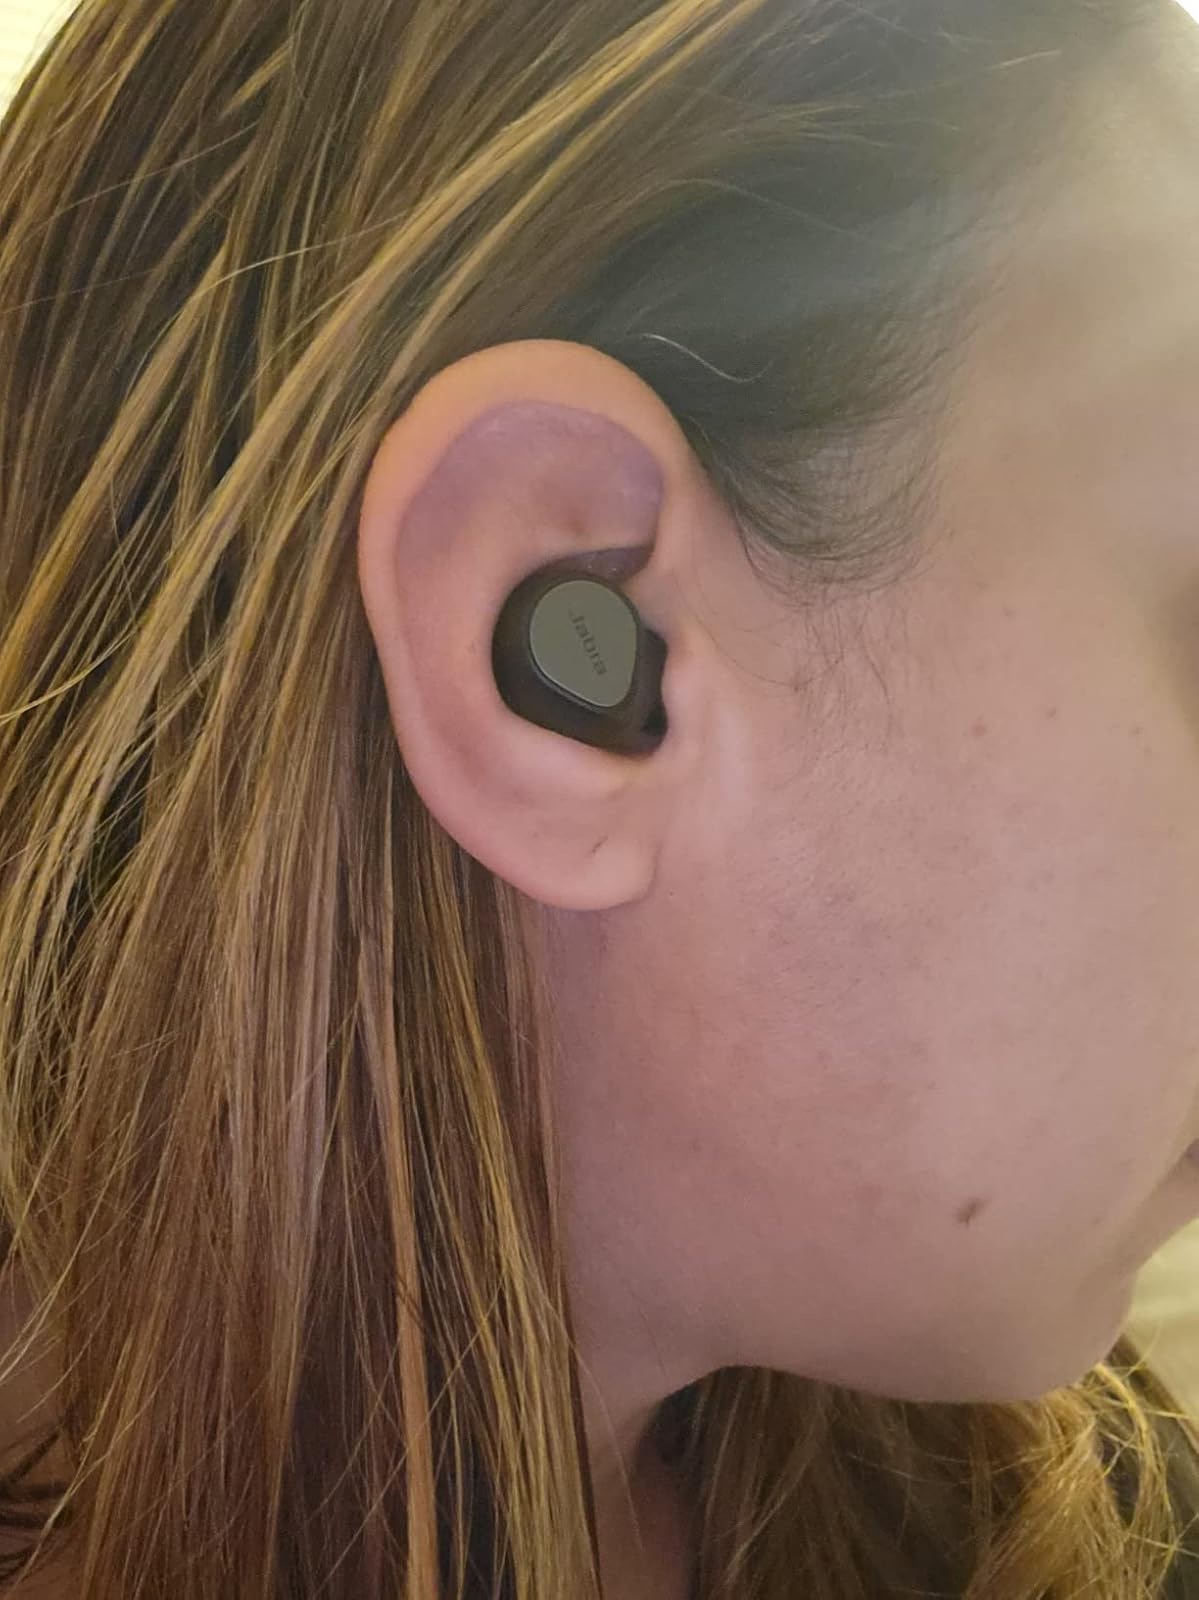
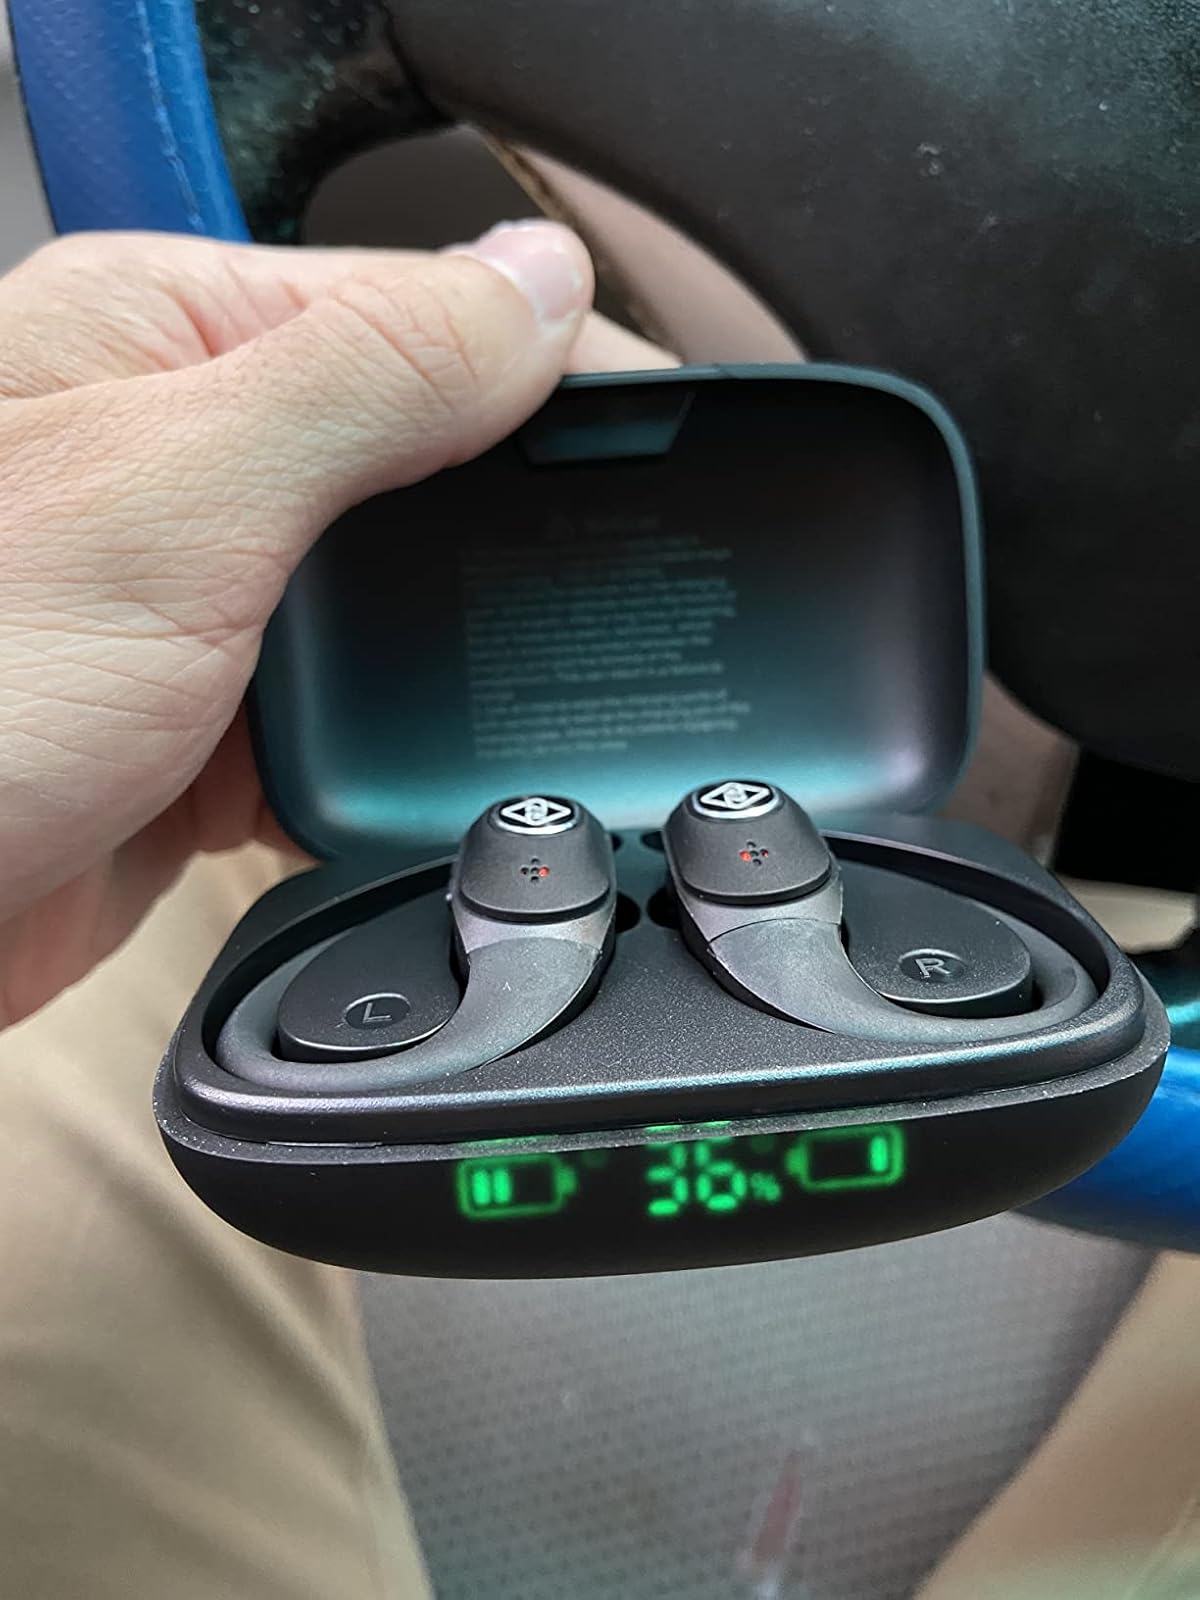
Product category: earbuds
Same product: no